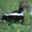
Label: skunk